Bishopcroft

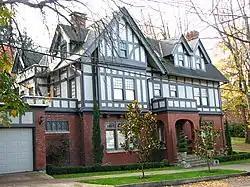
Front of house in 2008

Bishopcroft is a historic house located in the Southwest Hills neighborhood of Portland, in the US state of Oregon. It is listed on the National Register of Historic Places. The house was built in 1911 for the Episcopal Diocese of Oregon as a residence and headquarters. Designed by David C. Lewis, the Tudor Revival home once contained a private chapel, a ballroom, and a wine cellar.